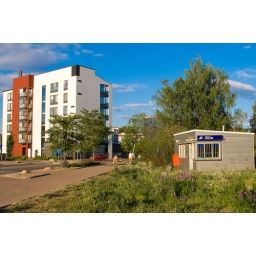
Railwaystation's building in Kilo (Espoo) has moved to forest